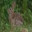
Label: rabbit